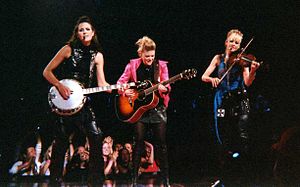
Grammy for Bedste countryalbum / Modtagere af Grammy for Best Country Album
Dixie Chicks har den artist, der har vundet prisen flest gange
Grammy for Best Country Album er en amerikansk pris der uddeles af Recording Academy for årets bedste country-album. Prisen gives til kunstner, producer og tekniker. Prisen har været uddelt siden 1995, og i årene 1965 og 1966 som Best Country & Western Album.